Arnold I (bishop of Poznań)

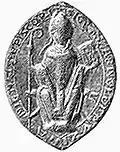
Bishop Arnolda II

Arnold, from 1196 (the date of his predecessor, bishop Mrokota's, death) was a Poznań bishop. However, he was mentioned for the first time only in the bull of Pope Innocent III of August 2, 1201.